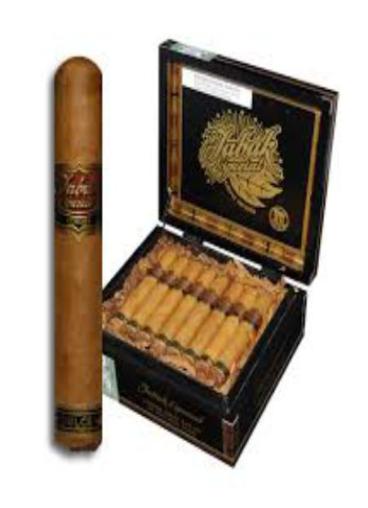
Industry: Necessities